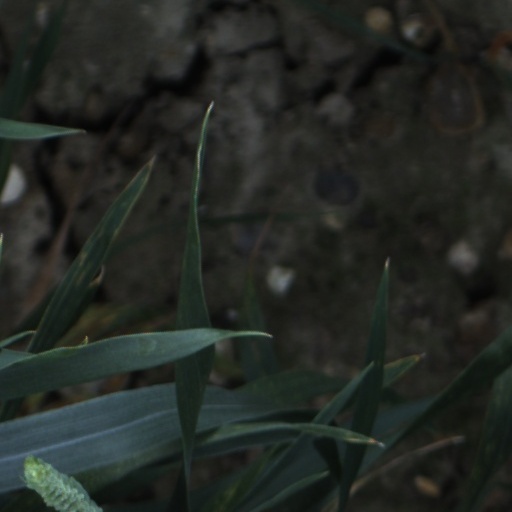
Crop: wheat